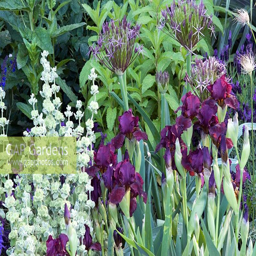
person - detail of show